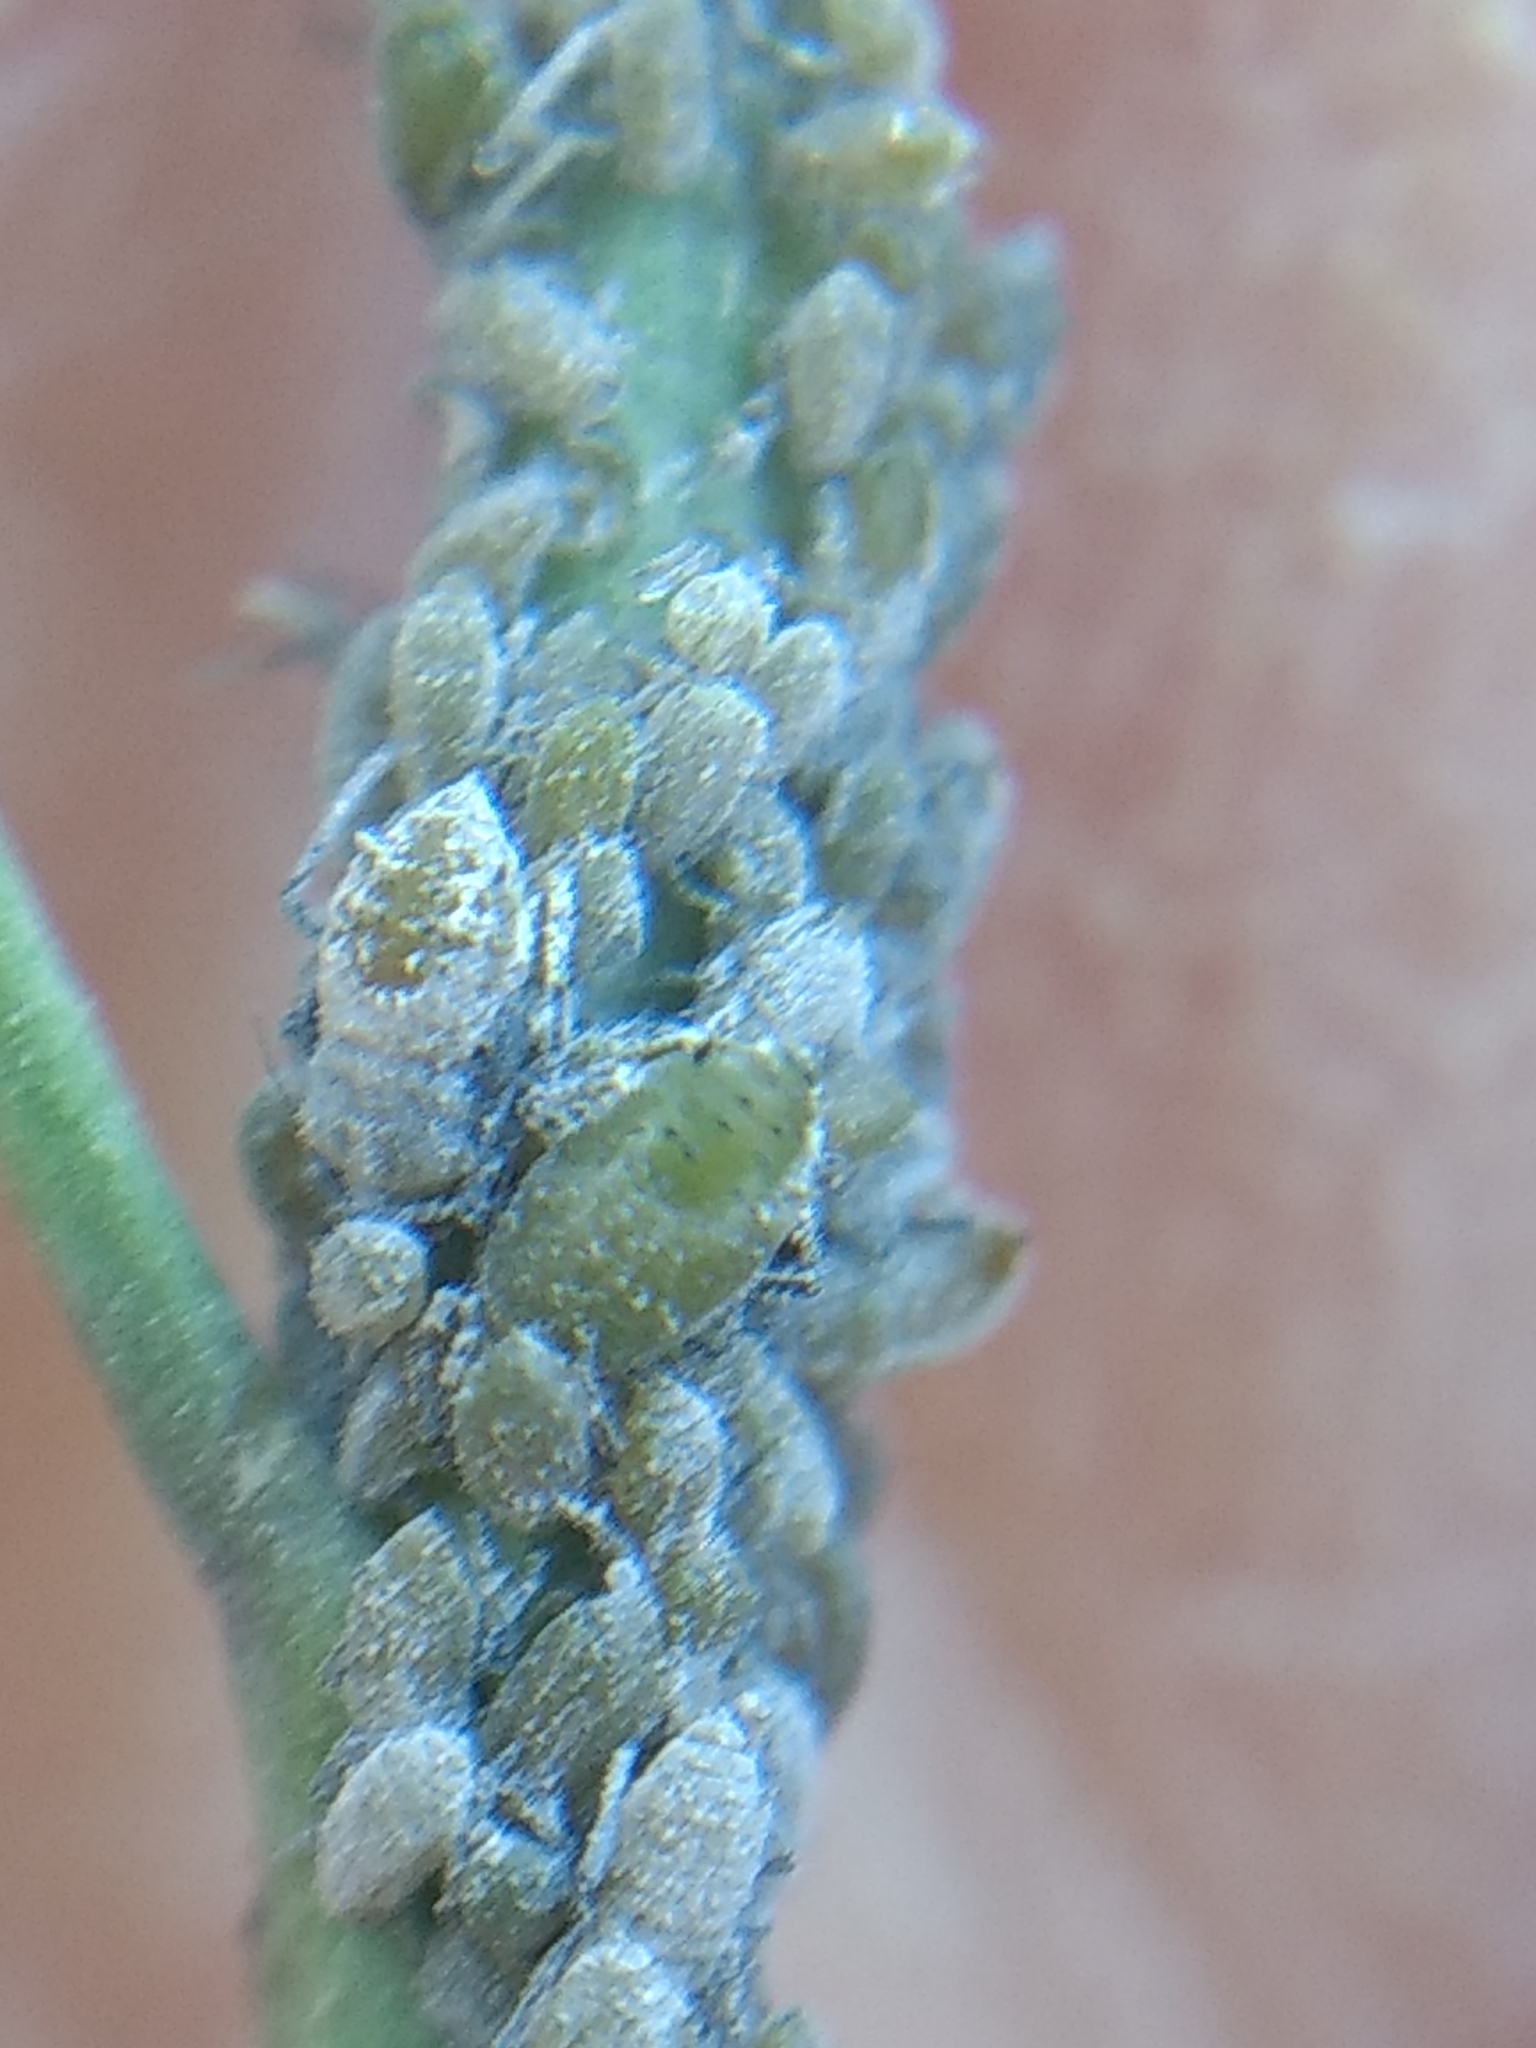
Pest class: cabbage_aphid